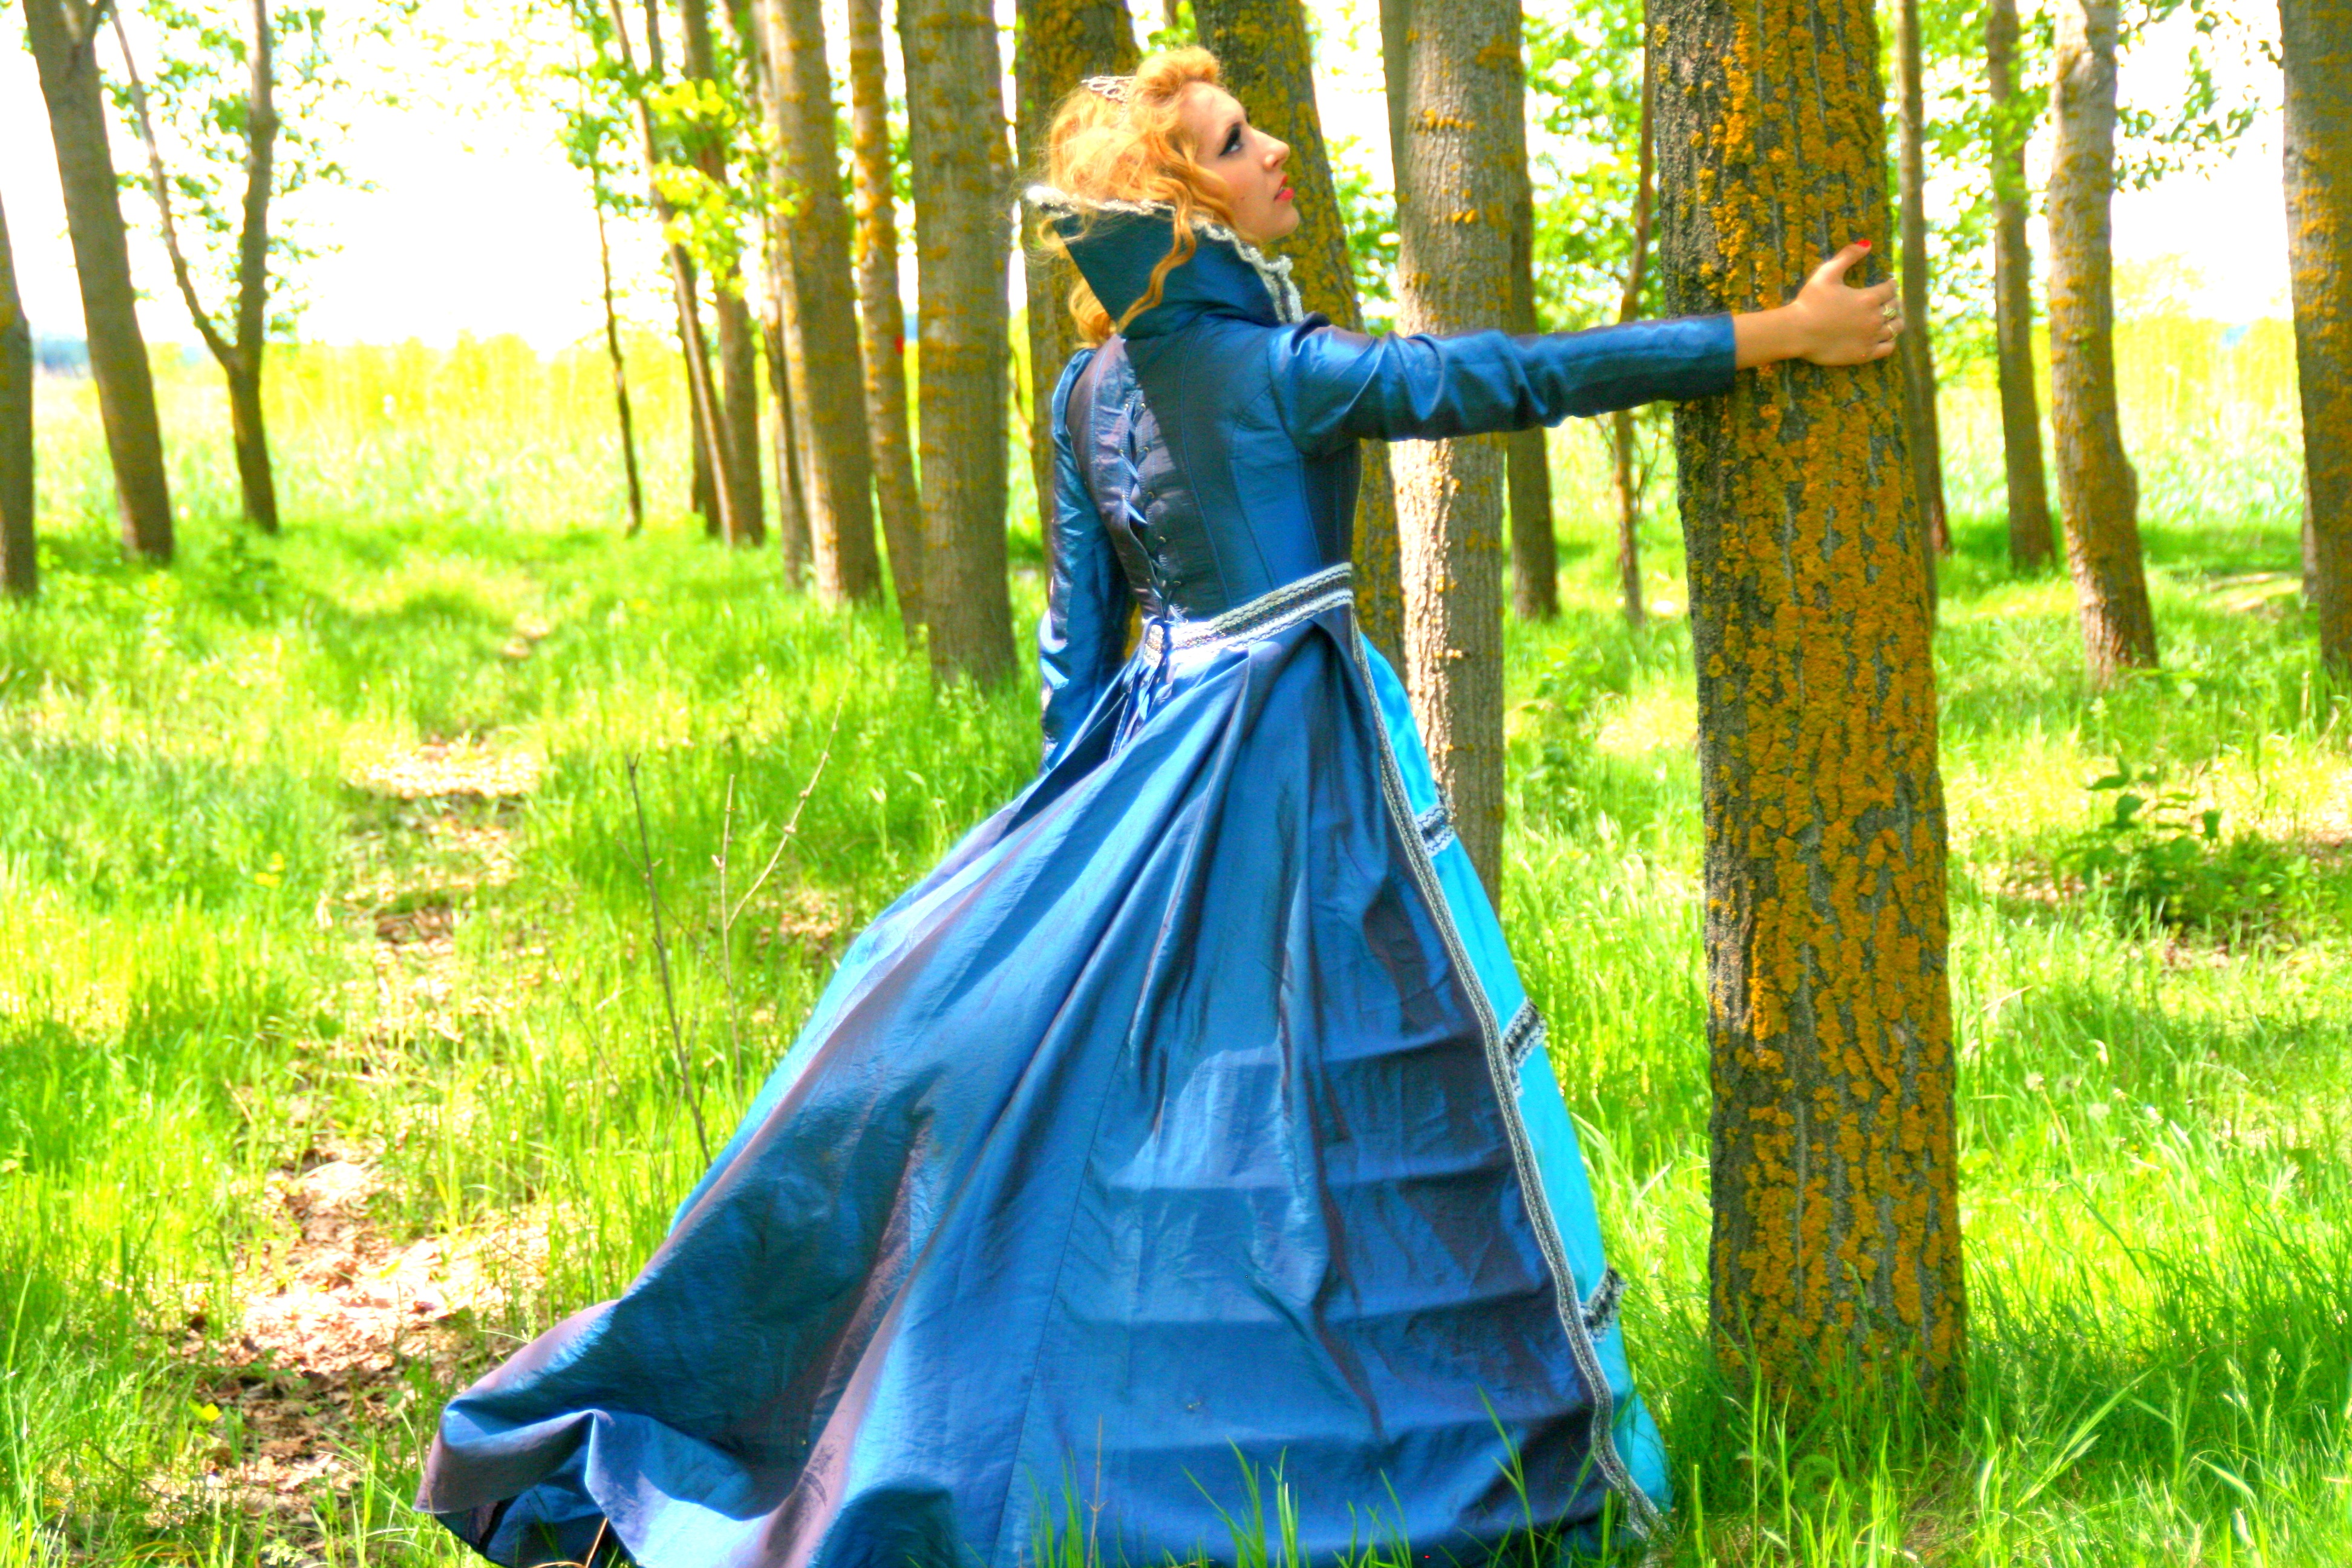
forest, girl, lawn, meadow, green, blue, clothing, wreath, dress, beauty, story, princess, woodland, gown, photo shoot